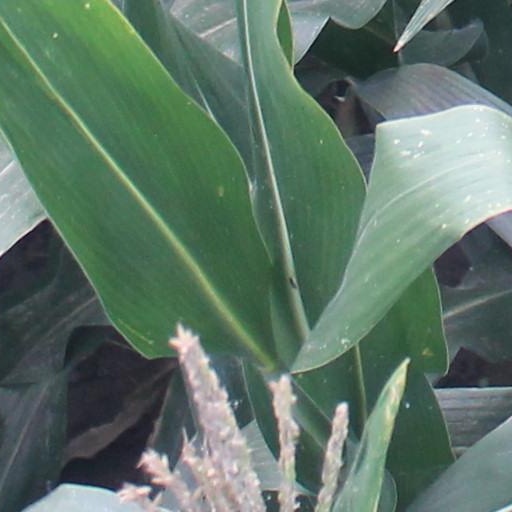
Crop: maize; corn